History of the Copa Libertadores

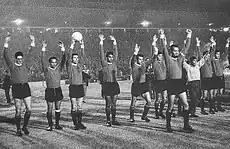
Argentine club Independiente won their first Copa Libertadores in 1964 after beating reigning champions Santos

An Argentine team wrote down its name in the history of the tournament for the first time in 1964. Independiente knocked-out the defending champions Santos in semi-final, and later became the first Argentine team to win the competition.